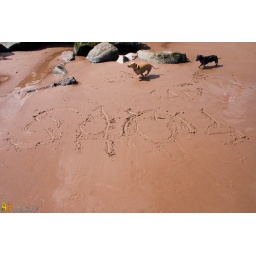
Writing in some form of weird lettering while the dogs run around on Dawlish beach